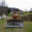
Label: tractor